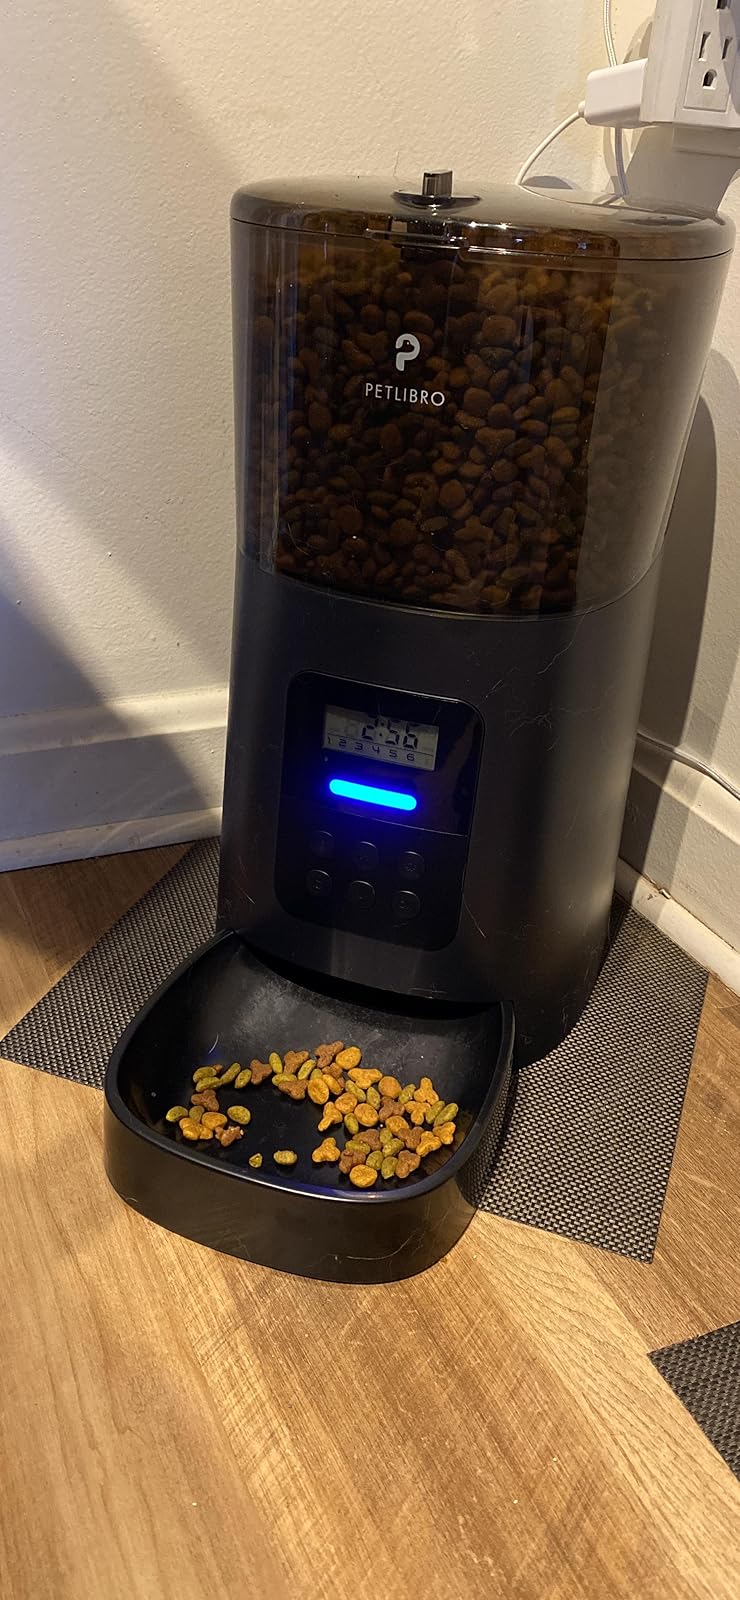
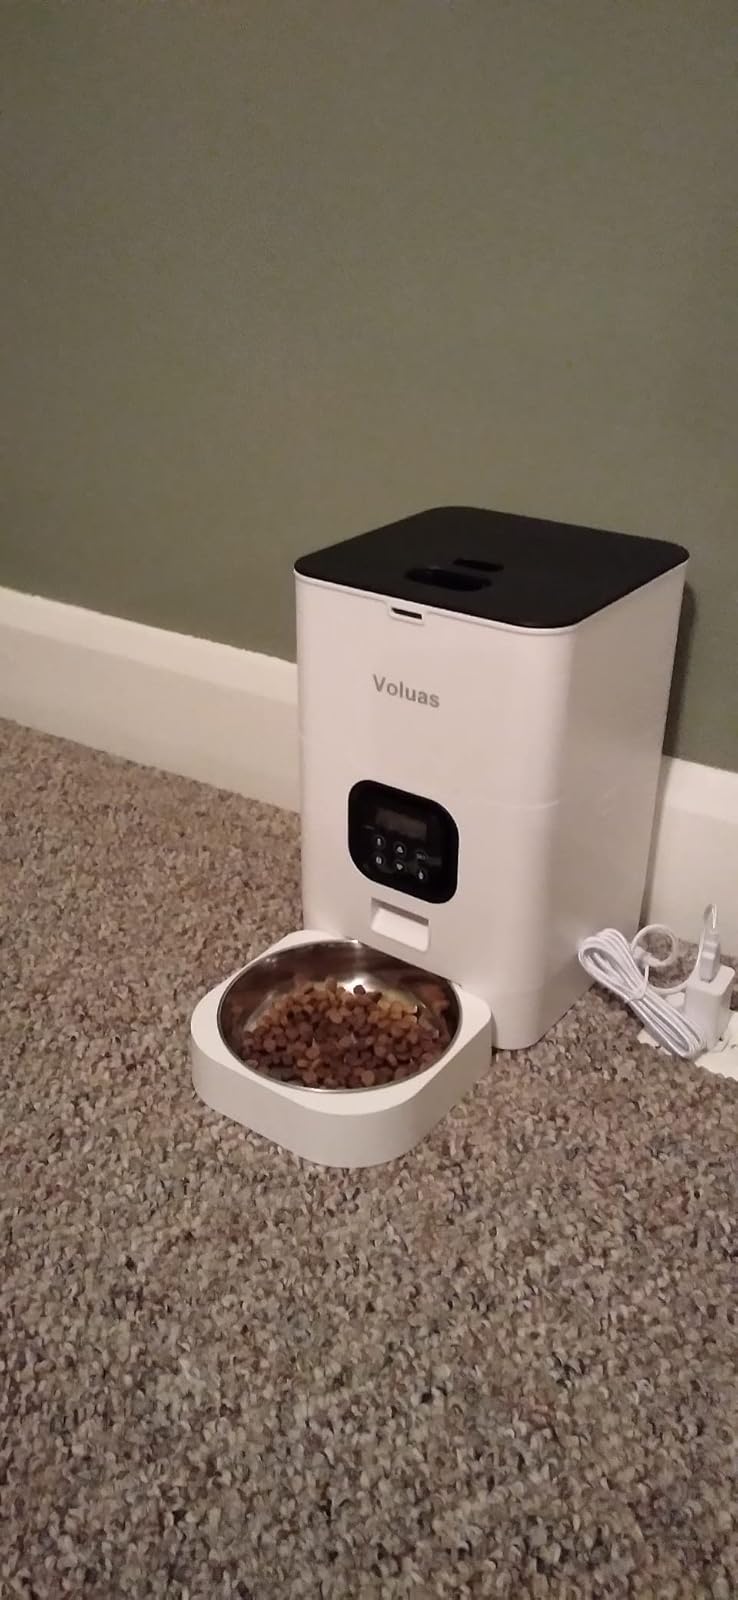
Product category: items_feeder
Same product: no